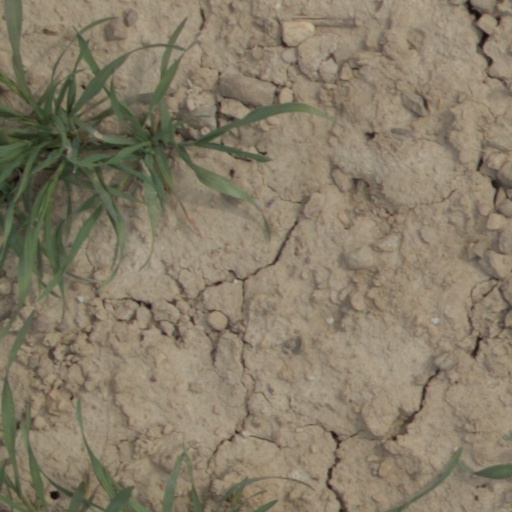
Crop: wheat